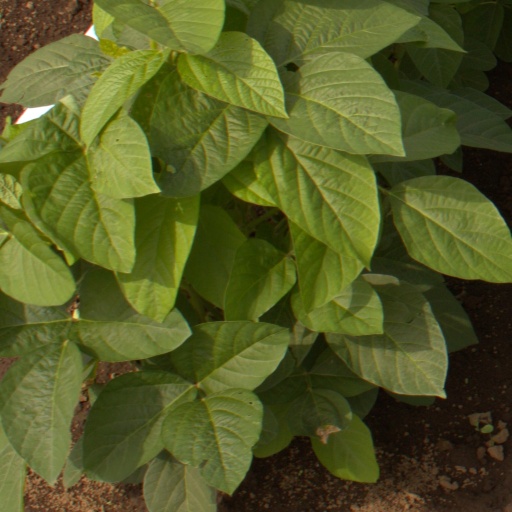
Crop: soybean